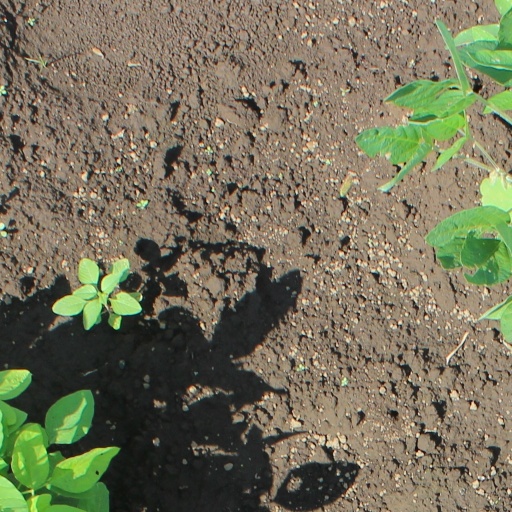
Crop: soybean